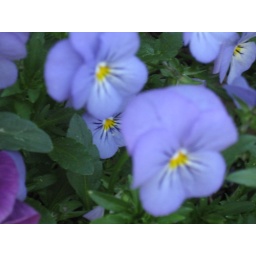
flowers w/ focus on middle one with the macro used to get the black &amp;amp; yellow in the center